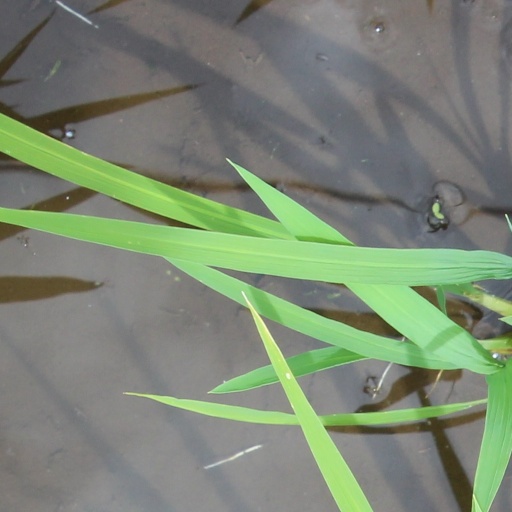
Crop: rice